Bridgnorth

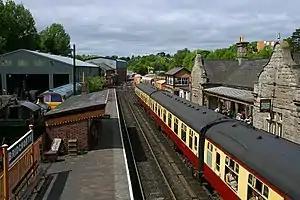
Bridgnorth station is the current northern terminus of the Severn Valley Railway.

Bridgnorth grew initially as a market town at the centre of a system of local radial roads linking it with more rural, smaller settlements. Many of these roads crossed Bridgnorth at the point on the High Street where the town hall now stands. The River Severn historically also played a major role as a trading connection for the town, but is no longer generally navigable this far upstream.